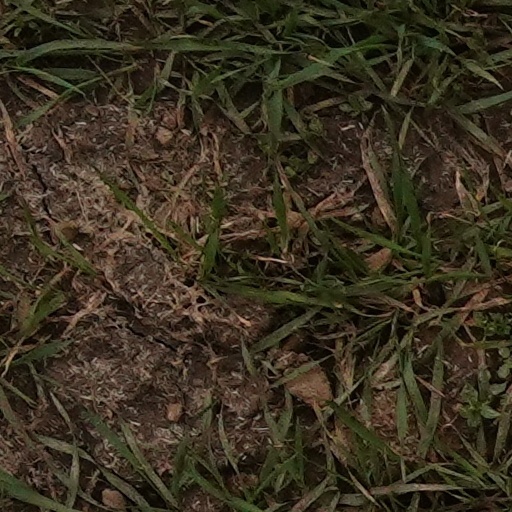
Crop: wheat